Fabiana Rosales

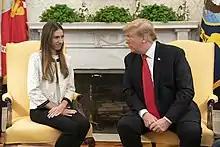
Rosales with Donald Trump

"The New York Times" says Rosales is "emerging as a prominent figure in [Guaidó's] campaign to bring change to the crisis-wracked country". She has assumed the role of international ambassador for the opposition, meeting with Venezuelan diaspora and regional leaders to solicit support for the opposition and her country. Rosales started in Latin America, meeting with Martín Vizcarra and Sebastián Piñera, presidents of Peru and Chile respectively, in March 2019.